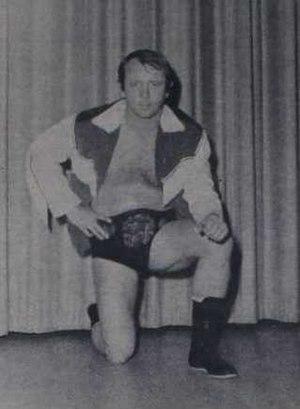
Dory Funk Jr. en une du volume 1 du n.1 du journal de catch Wrestling News du 15 juin 1972. Cowboy Bill Watts, Parente &amp